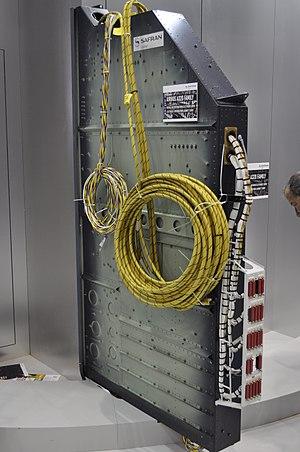
Meuble de distribution électrique 120 VU pour la famille Airbus A320 Safran Labinal (aujourd'hui Safran Electrical &amp
Safran Electrical & Power, anciennement Labinal Power Systems, occupe une position mondiale de premier plan dans les domaines de la conception, de la production, de l’installation et de la maintenance des systèmes de câblages électriques, et de l’ingénierie et de la technique associées sur les marchés aéronautiques, spatiaux et de défense.
Safran est un grand groupe industriel et technologique français, présent au niveau international dans les domaines de l’aéronautique, de l'espace et de la défense. Il est créé en 2005 lors de la fusion entre Snecma et Sagem. Depuis septembre 2011, il est coté au CAC 40.